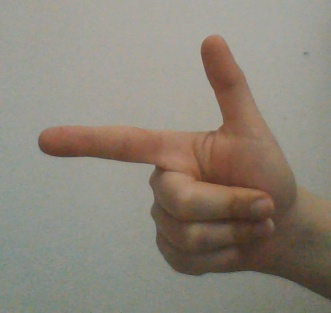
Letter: yaa